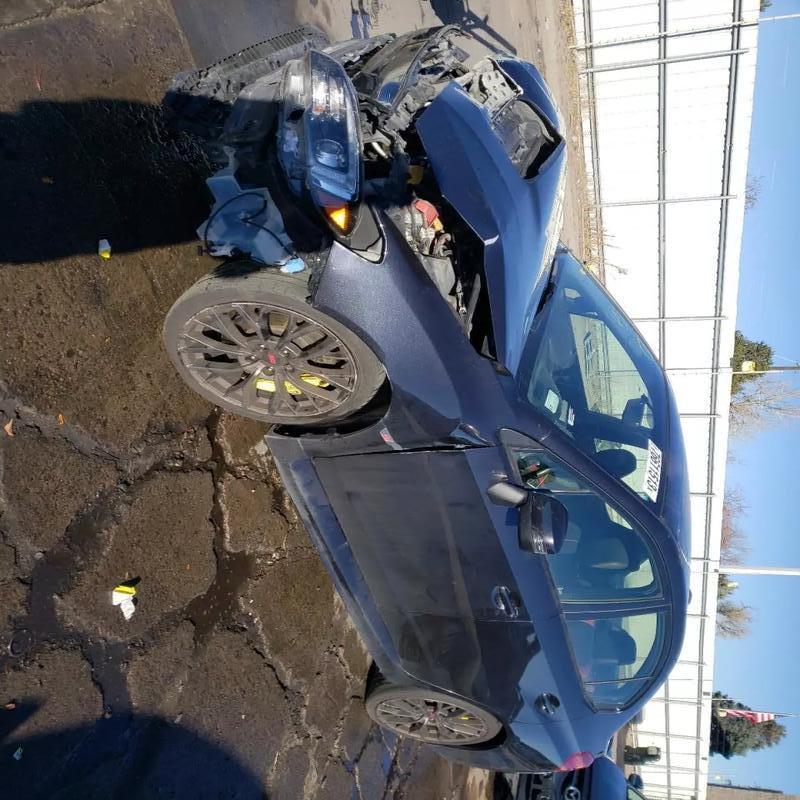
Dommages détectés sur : pare-choc avant, capot, aile avant gauche, porte arrière droite, porte arrière gauche, aile arrière droite, aile arrière gauche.
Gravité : majeur